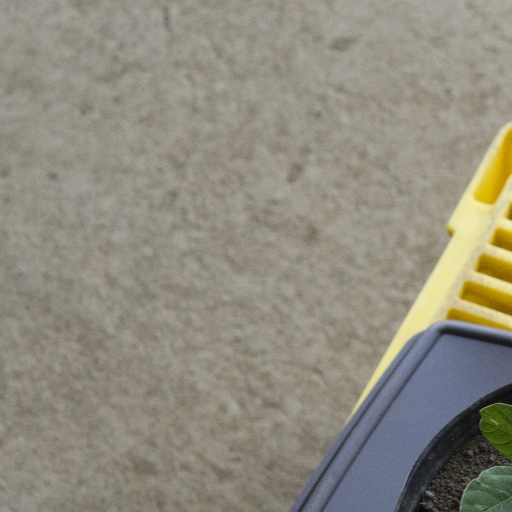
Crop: soybean